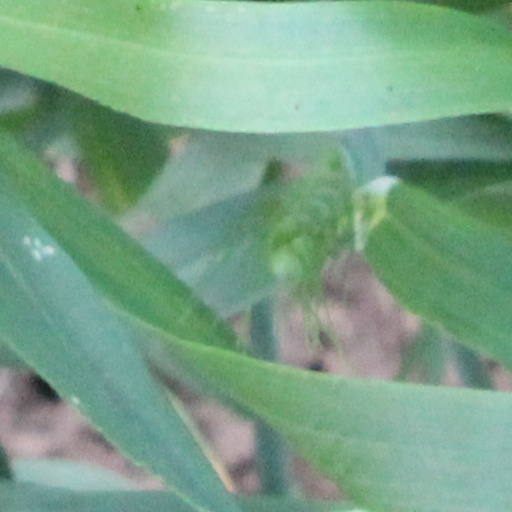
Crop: wheat